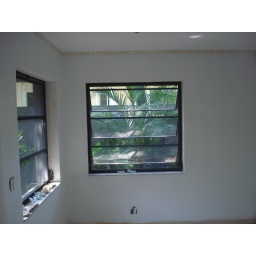
no more wall paper in the kitchen either...